Harry Williams (first baseman)

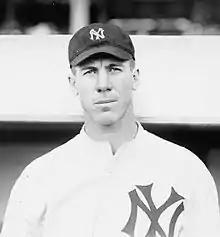
Harry Williams in uniform

Harry Peter Williams (June 23, 1890 – December 21, 1963) was an American professional baseball player. Born in Omaha, Nebraska, he played a total of 85 games over two years for the New York Yankees as a first baseman. He made his major league debut on August 7, 1913 and played his last game June 30, 1914. The six foot, one inch tall Williams had a career batting average of .192 with 29 runs batted in over 260 at bats. The right-handed hitter and fielder hit two home runs, three triples, and eight doubles while stealing nine bases. Harry Williams died on December 21, 1963, at the age of 73 in Huntington Park, California, and was buried at the Holy Sepulchre Cemetery in his hometown of Omaha. His brother, Gus Williams, also played in the Major Leagues.